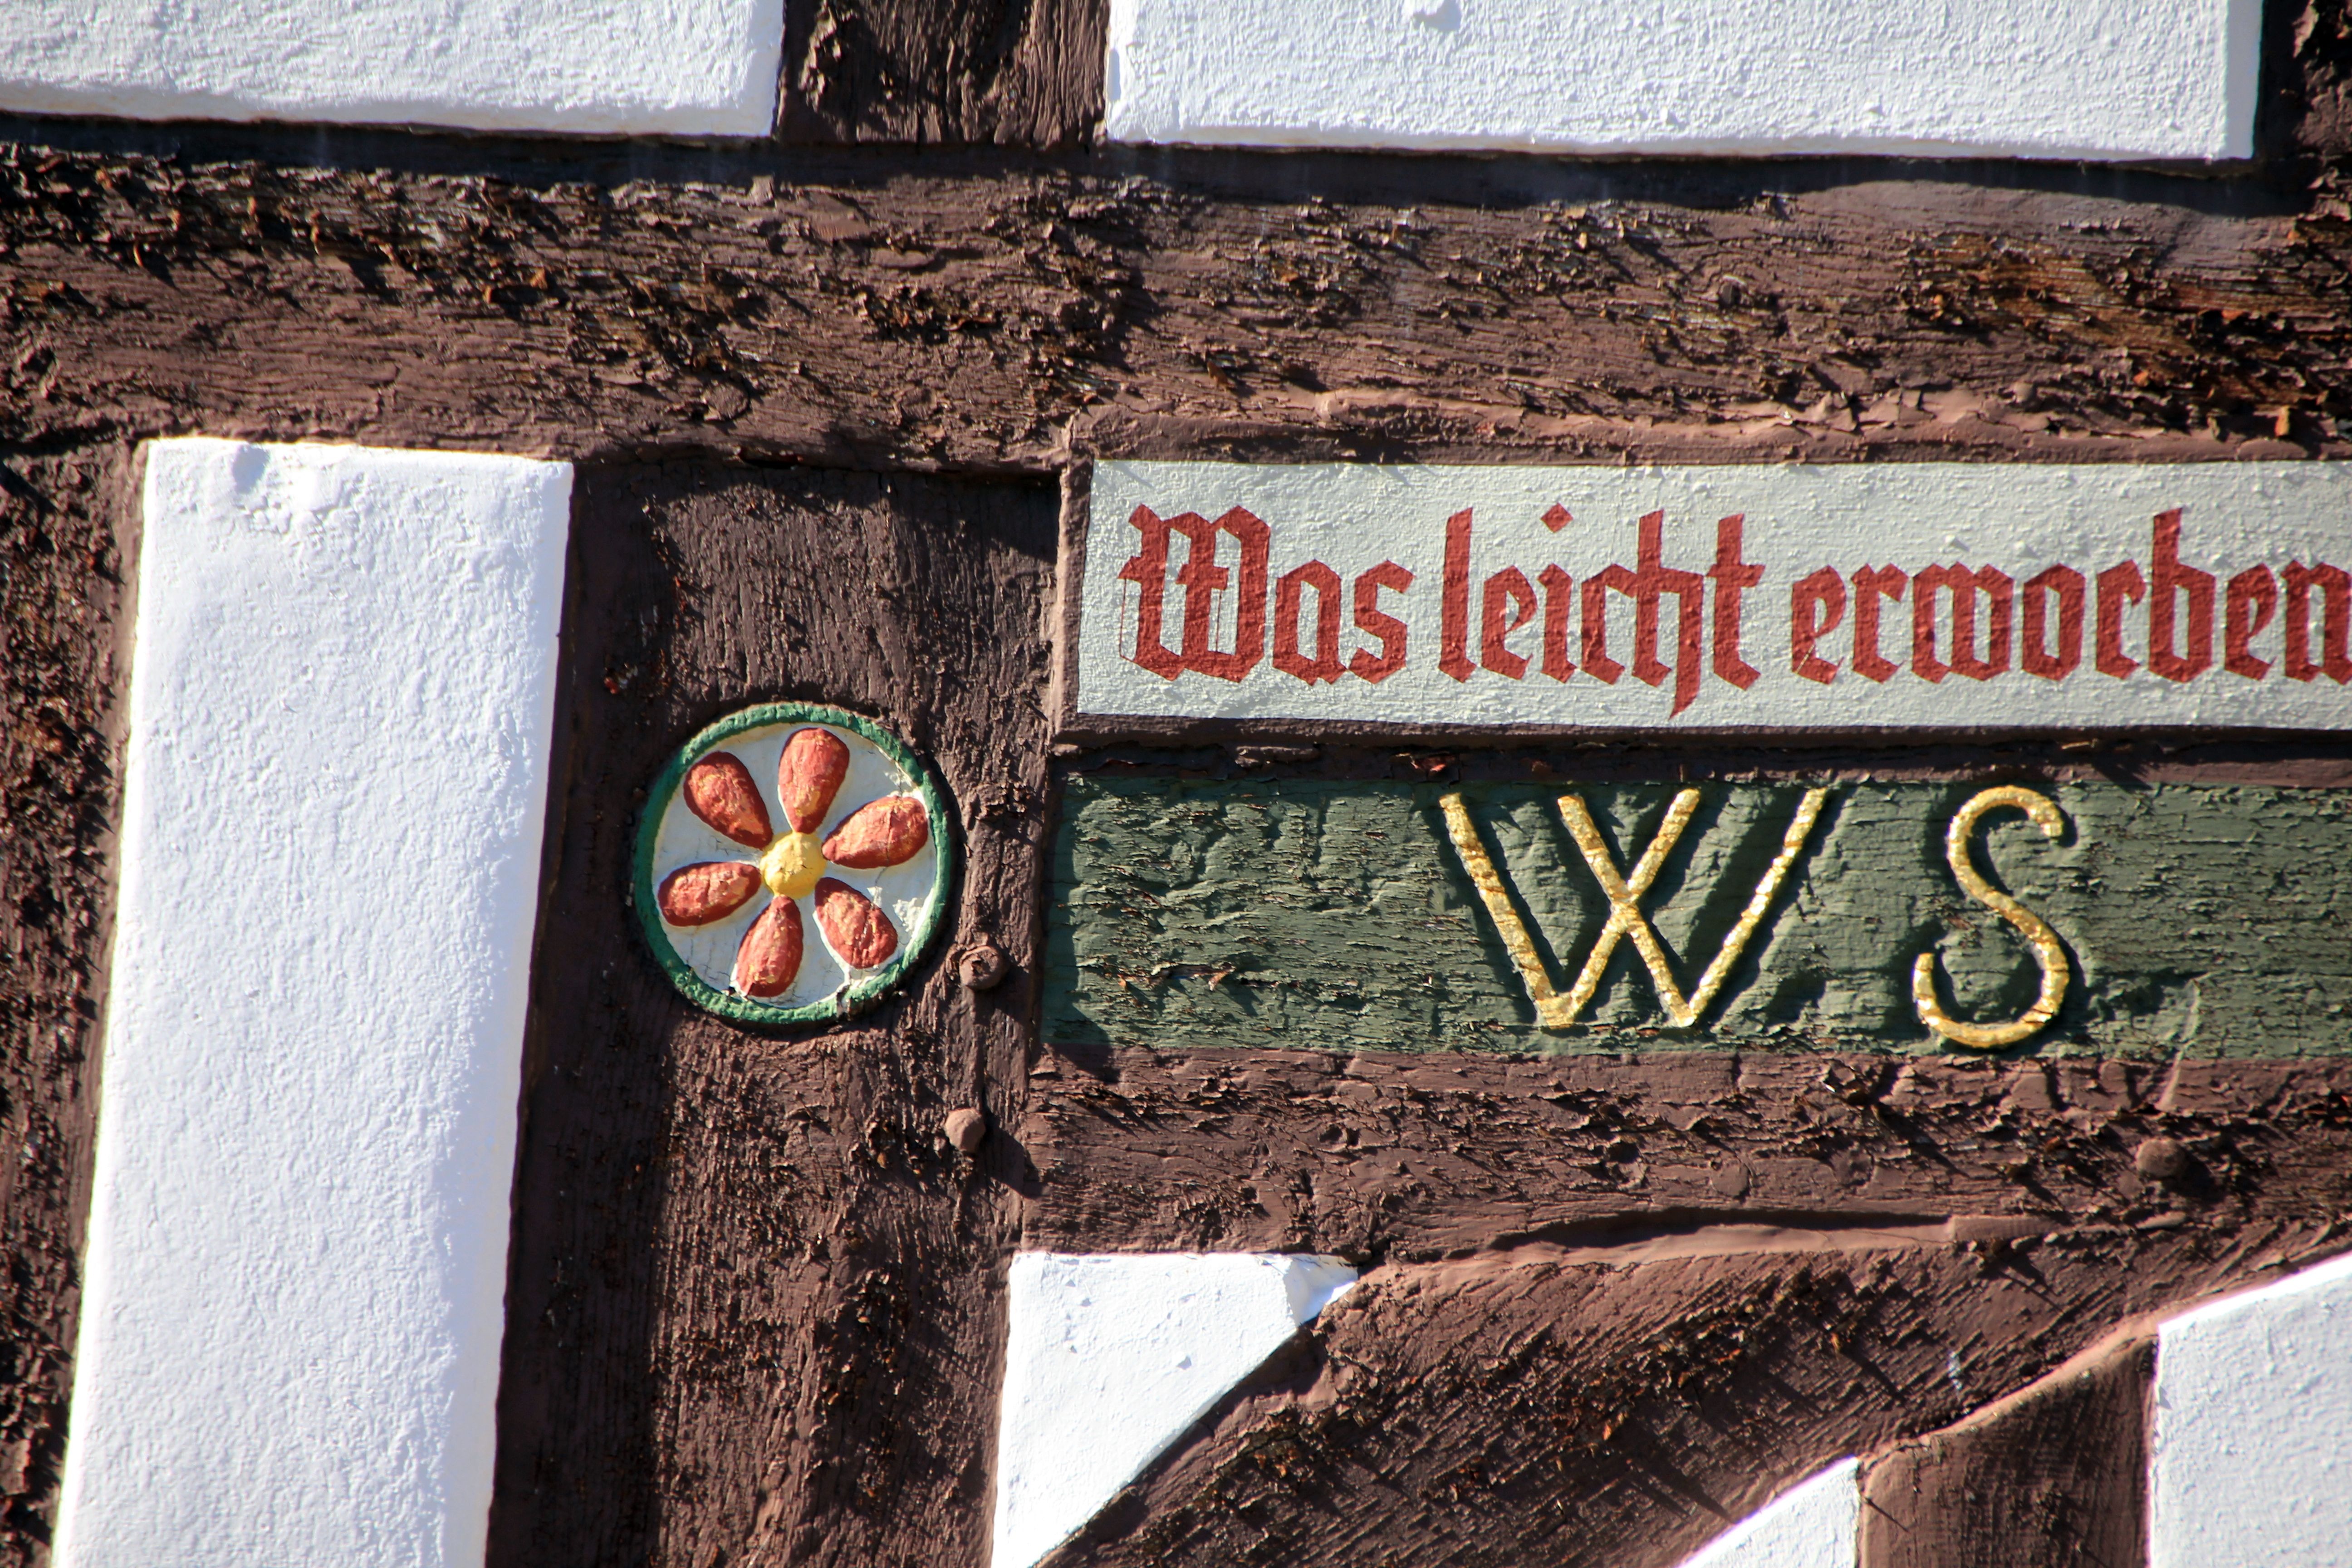
flower, home, wall, sign, red, color, street sign, signage, decor, font, art, truss, urban area